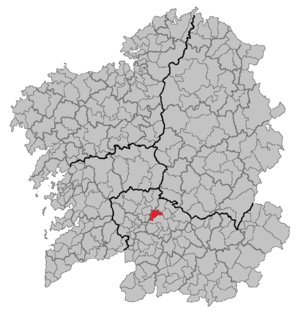
Amoeiro est une commune de la province d'Ourense en Galice appartenant à la comarque d'Ourense. La population recensée en 2004 est de 2 322 habitants.